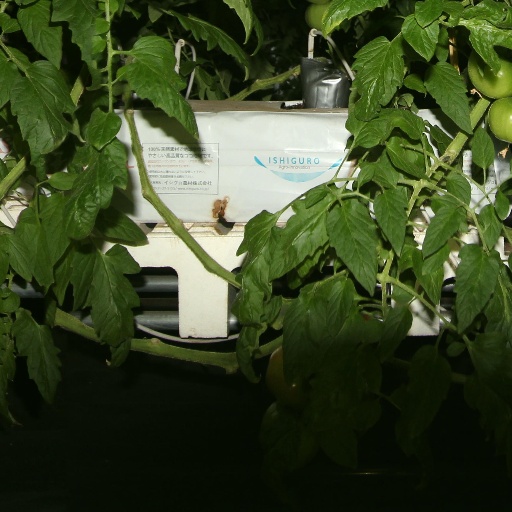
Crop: tomato